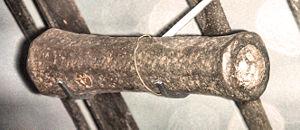
L’escopette est un fusil qu'on porte en bandoulière et qui a la forme d'une arquebuse. Elle fut utilisée par la cavalerie française de Charles VIII à Louis XIII.
Un bâton à feu est un type d'arme à feu portative apparu au XIVᵉ siècle en Europe.